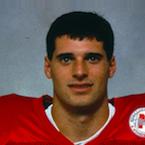
Age: 19